Adaptive immune system

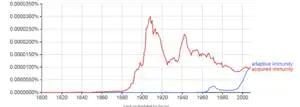
Google Ngram of "acquired immunity " vs. "adaptive immunity". The peak for "adaptive" in the 1960s reflects its introduction to immunology by Robert A. Good and use by colleagues; the explosive increase in the 1990s was correlated with the use of the phrase "innate immunity".

The term "adaptive" was first used by Robert Good in reference to antibody responses in frogs as a synonym for "acquired immune response" in 1964. Good acknowledged he used the terms as synonyms but explained only that he preferred to use the term "adaptive". He might have been thinking of the then not implausible theory of antibody formation in which antibodies were plastic and could adapt themselves to the molecular shape of antigens, and/or to the concept of "adaptive enzymes" as described by Monod in bacteria, that is, enzymes whose expression could be induced by their substrates. The phrase was used almost exclusively by Good and his students and a few other immunologists working with marginal organisms until the 1990s when it became widely used in tandem with the term "innate immunity" which became a popular subject after the discovery of the Toll receptor system in "Drosophila", a previously marginal organism for the study of immunology. The term "adaptive" as used in immunology is problematic as acquired immune responses can be both adaptive and maladaptive in the physiological sense. Indeed, both acquired and innate immune responses can be both adaptive and maladaptive in the evolutionary sense. Most textbooks today, following the early use by Janeway, use "adaptive" almost exclusively and noting in glossaries that the term is synonymous with "acquired".